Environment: real
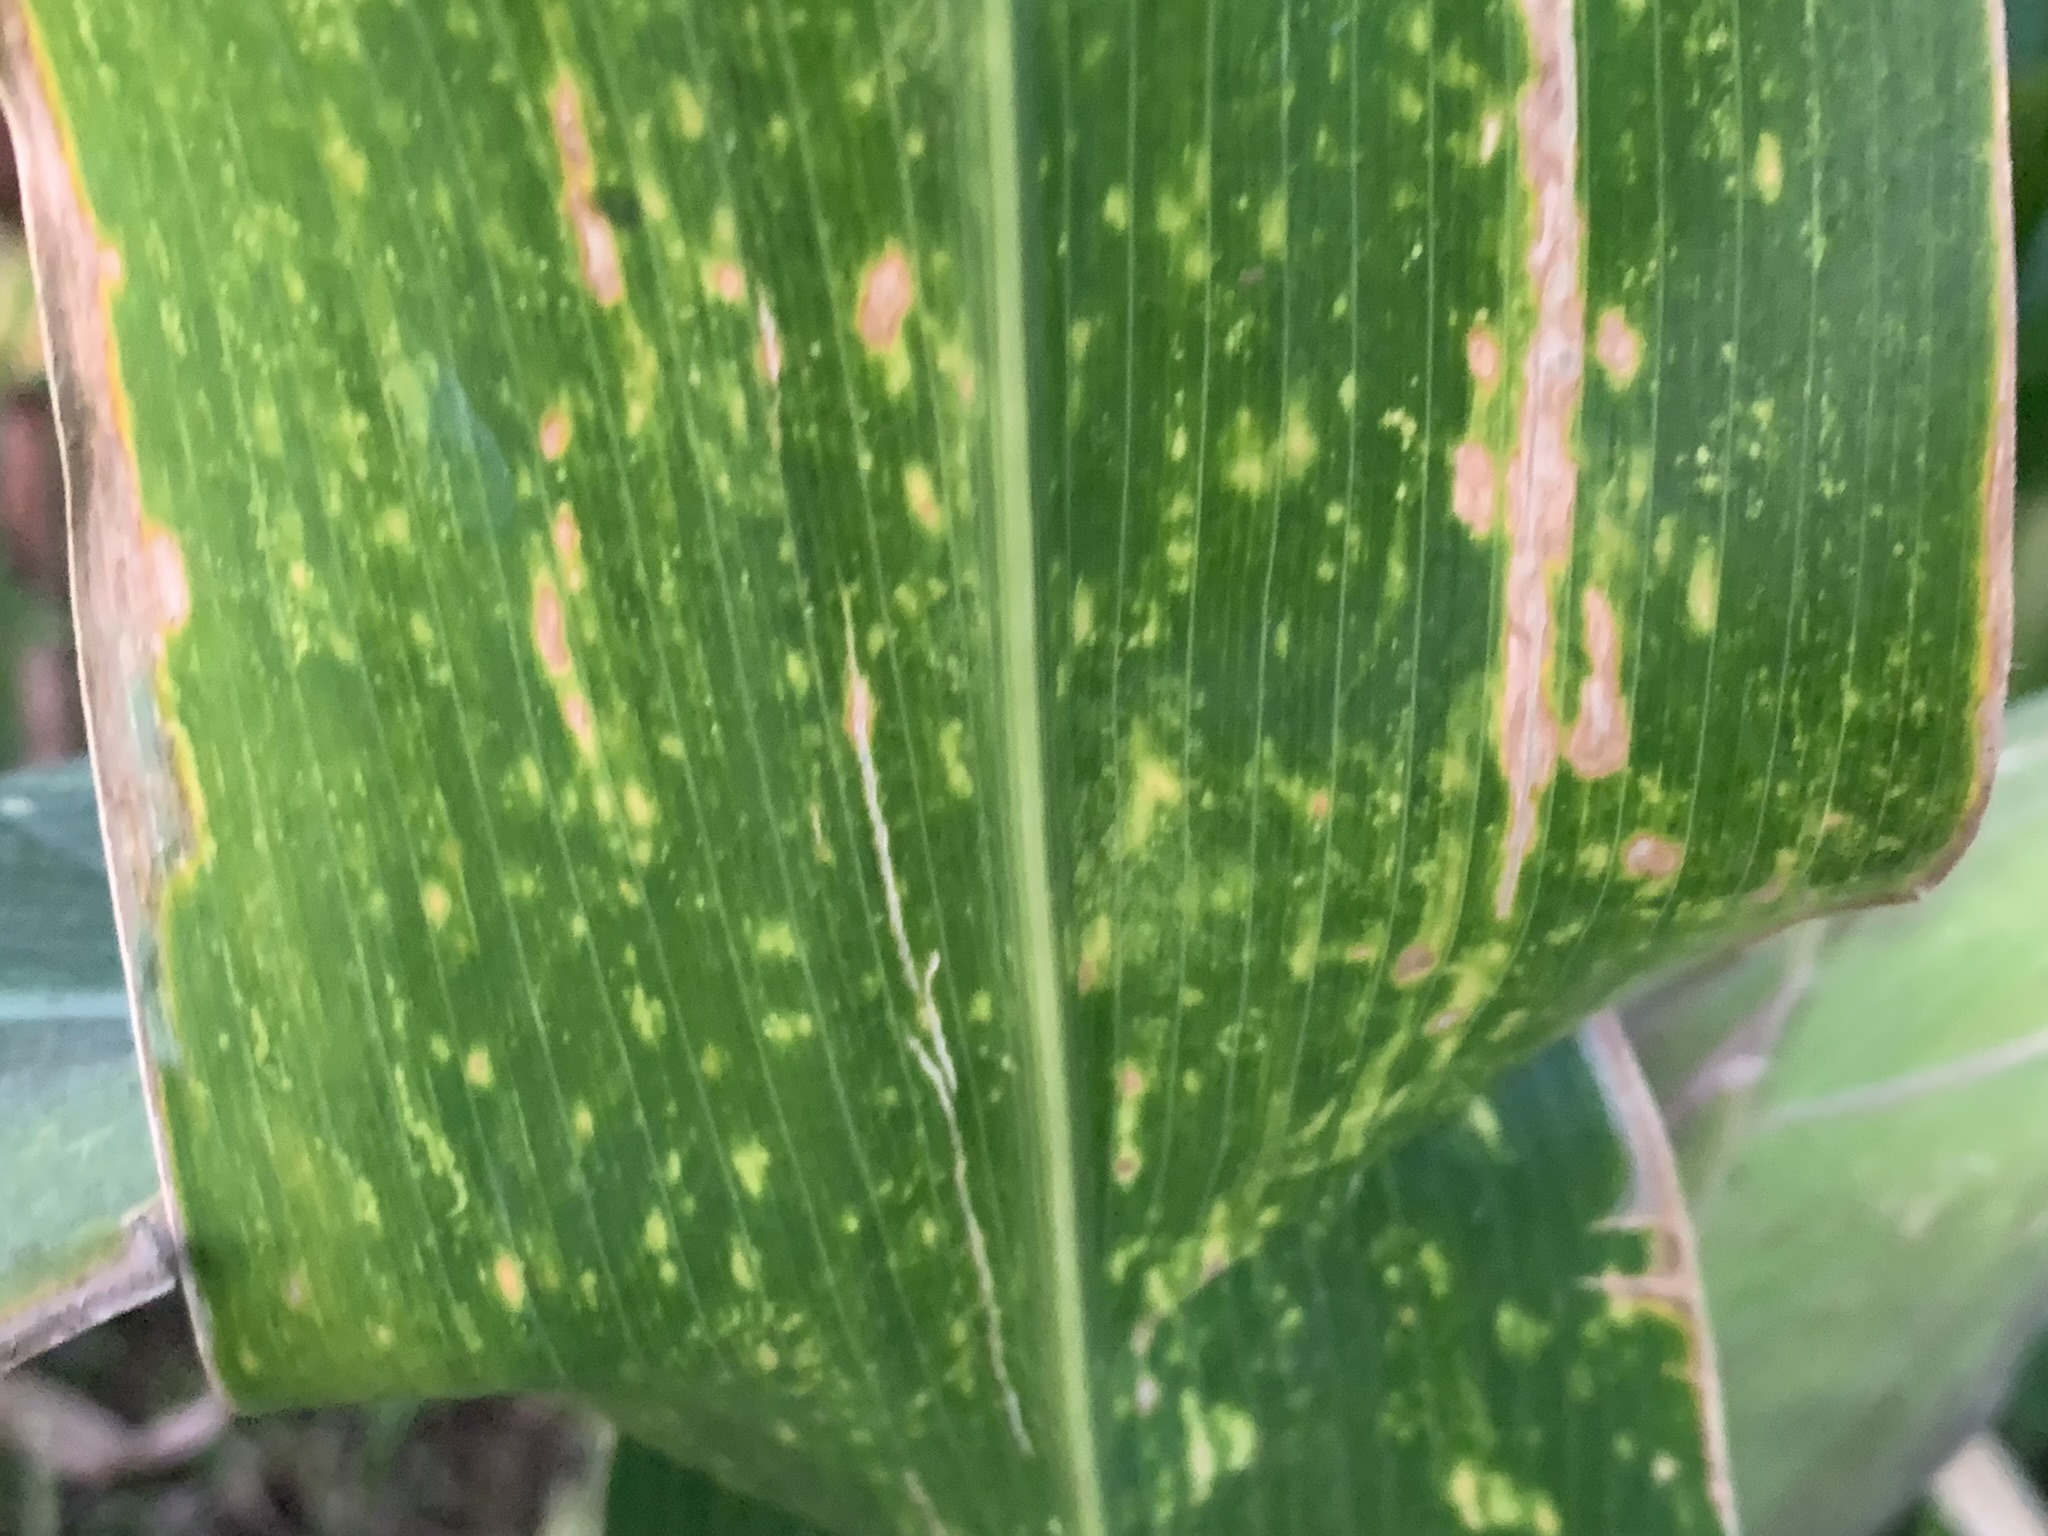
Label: lethal_necrosis